Uncensored (2000)

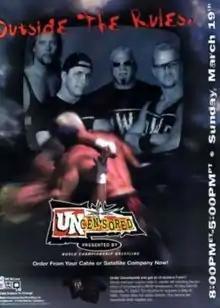
Promotional poster featuring Kevin Nash, Bret Hart, Scott Steiner and Jeff Jarrett

The 2000 Uncensored was the sixth and final Uncensored professional wrestling pay-per-view (PPV) event produced by World Championship Wrestling (WCW). The event took place on March 19, 2000 from the American Airlines Arena in Miami, Florida. As of 2014 the event is available on the WWE Network.